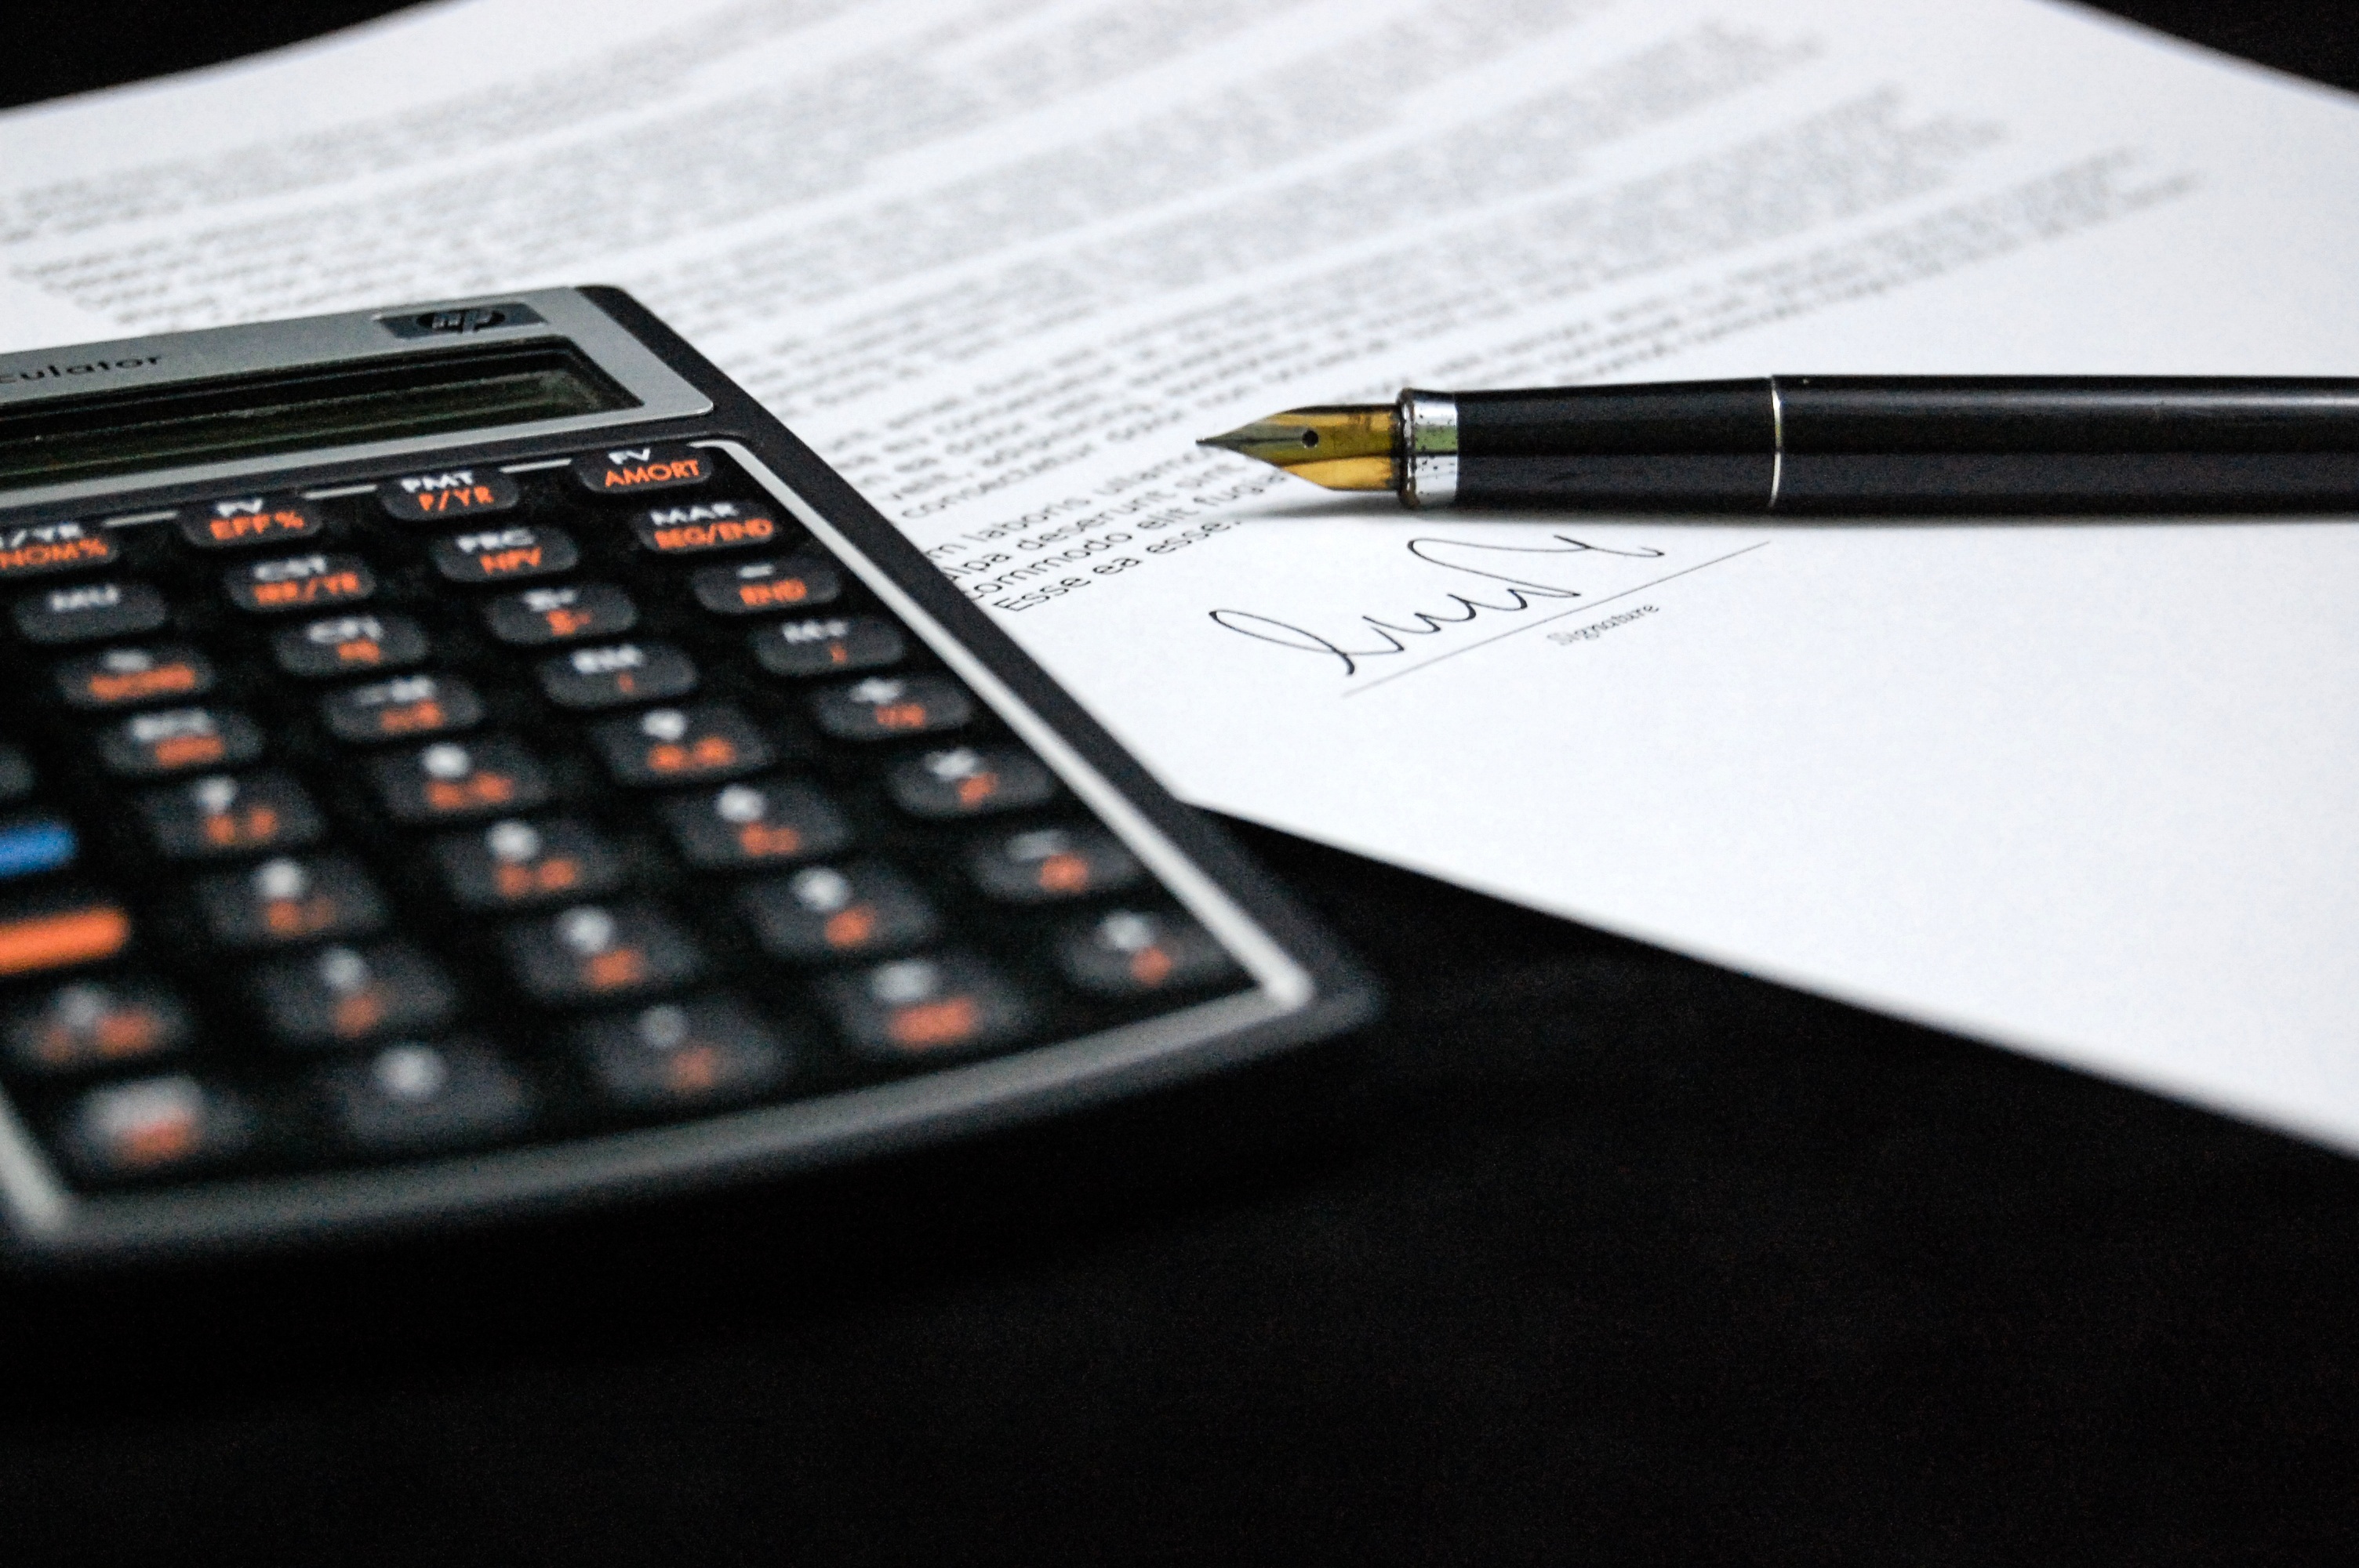
writing, pen, sign, business, black, paper, brand, document, calculator, documents, agreement, computer keyboard, office equipment